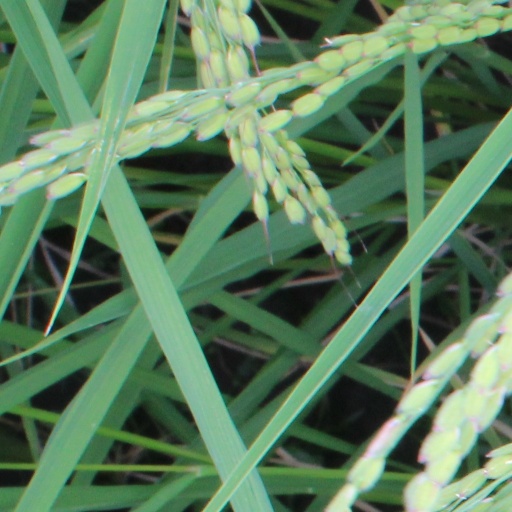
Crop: rice